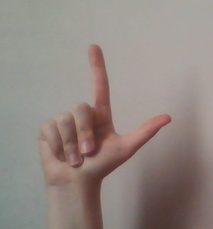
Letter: laam